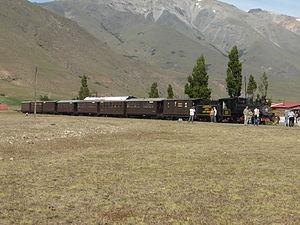
Vieil Express de Patagonie ""Le petit Sentier"". NAHUEL PAN ESTACION FCGR, U9200XAH, Chubut, Argentina. Province de Chubut: ISO 3166-2: AR-U. FIPS 10-4: AR04. INDEC: 26. Département: Département de Futaleufú. DD: 42°57′00″S 71°11′00″W﻿ / ﻿42.95°S 71.1833333°W DMS: 42°57′00″S 71°11′00″W﻿ / ﻿42.95°S 71.1833333°W"